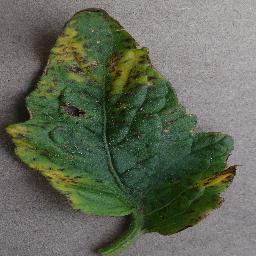
Label: Tomato___Bacterial_spot